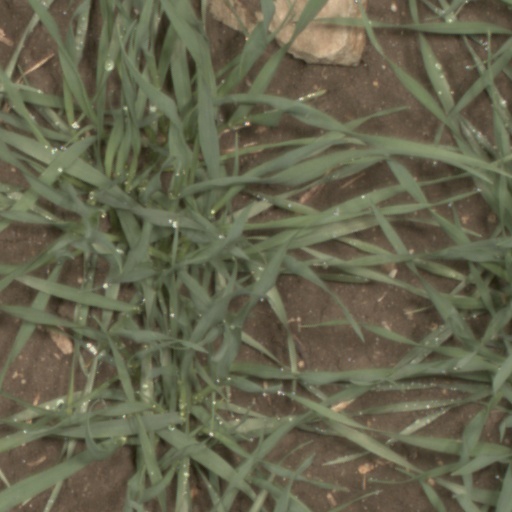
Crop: wheat